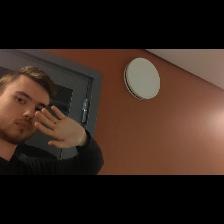
Label: Human